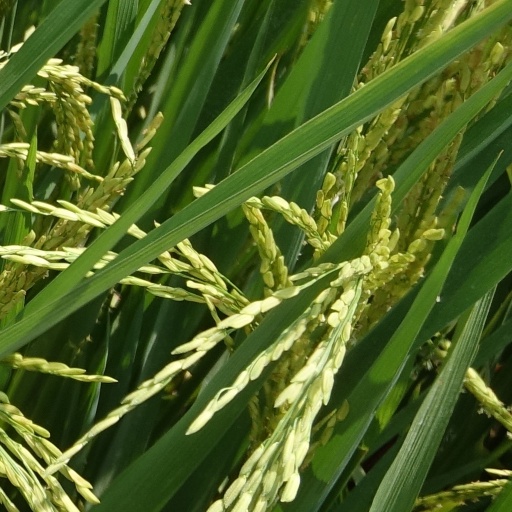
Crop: rice